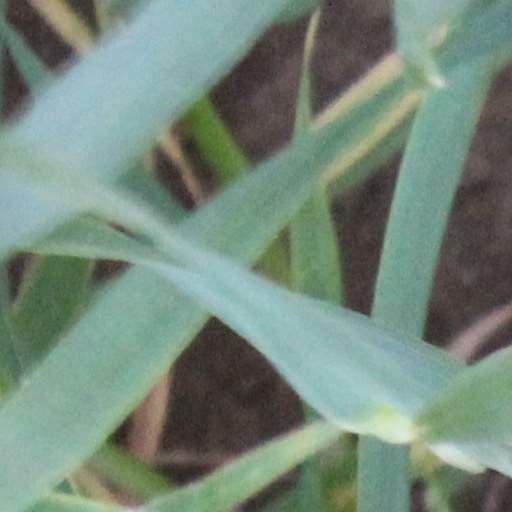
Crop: wheat